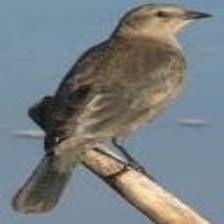
Species: BREWERS BLACKBIRD
Scientific name: EUPHAGUS CYANOCEPHALUS